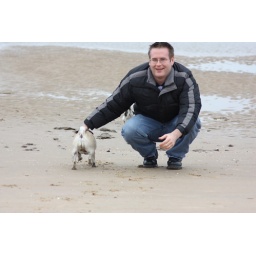
A day on the Freshfields near Liverpool with our inlaws, their dog Jas and our spaniel (Maggie) and pug (Parker).